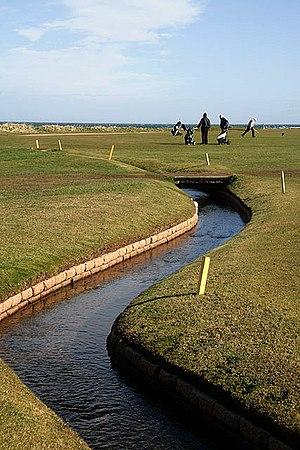
Comme toute activité humaine, la pratique du golf, comme la construction et l’entretien de terrains de golf génèrent des impacts environnementaux. Ces impacts sont notamment liés à la production et à la fin de vie des matériels utilisés pour le jeu ou l'entretien des terrains, aux moyens de transport utilisés pour les déplacements des pratiquants et employés, mais aussi aux terrains de golf et à leur gestion. Cette activité, sportive et de loisir, semble être de celles qui mobilisent le plus de ressources naturelles. Elle disperse dans l’environnement des quantités importantes d’intrants. Mais selon ses promoteurs, un terrain de golf peut aussi parfois présenter des aspects positifs pour l'environnement.